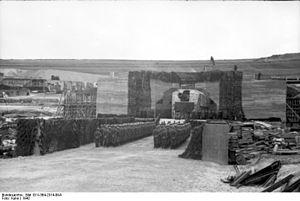
Le mur de l'Atlantique est un système extensif de fortifications côtières, construit par le Troisième Reich pendant la Deuxième Guerre mondiale le long de la côte occidentale de l'Europe et destiné à empêcher une invasion du continent par les Alliés depuis la Grande-Bretagne.